Forced reset trigger

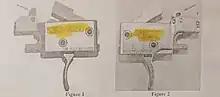
An image of a forced reset trigger from ATF’s Ammunition Technology Division: Technical Bulletin 22-01.

Forced reset triggers are installed through replacement of the trigger control group. The preinstalled trigger of a particular firearm is replaced by the forced reset trigger's assembly. Only one shot is fired per single function of the trigger. The devices have been the subject of a dispute in the United States as to whether they are a machine gun under federal law.